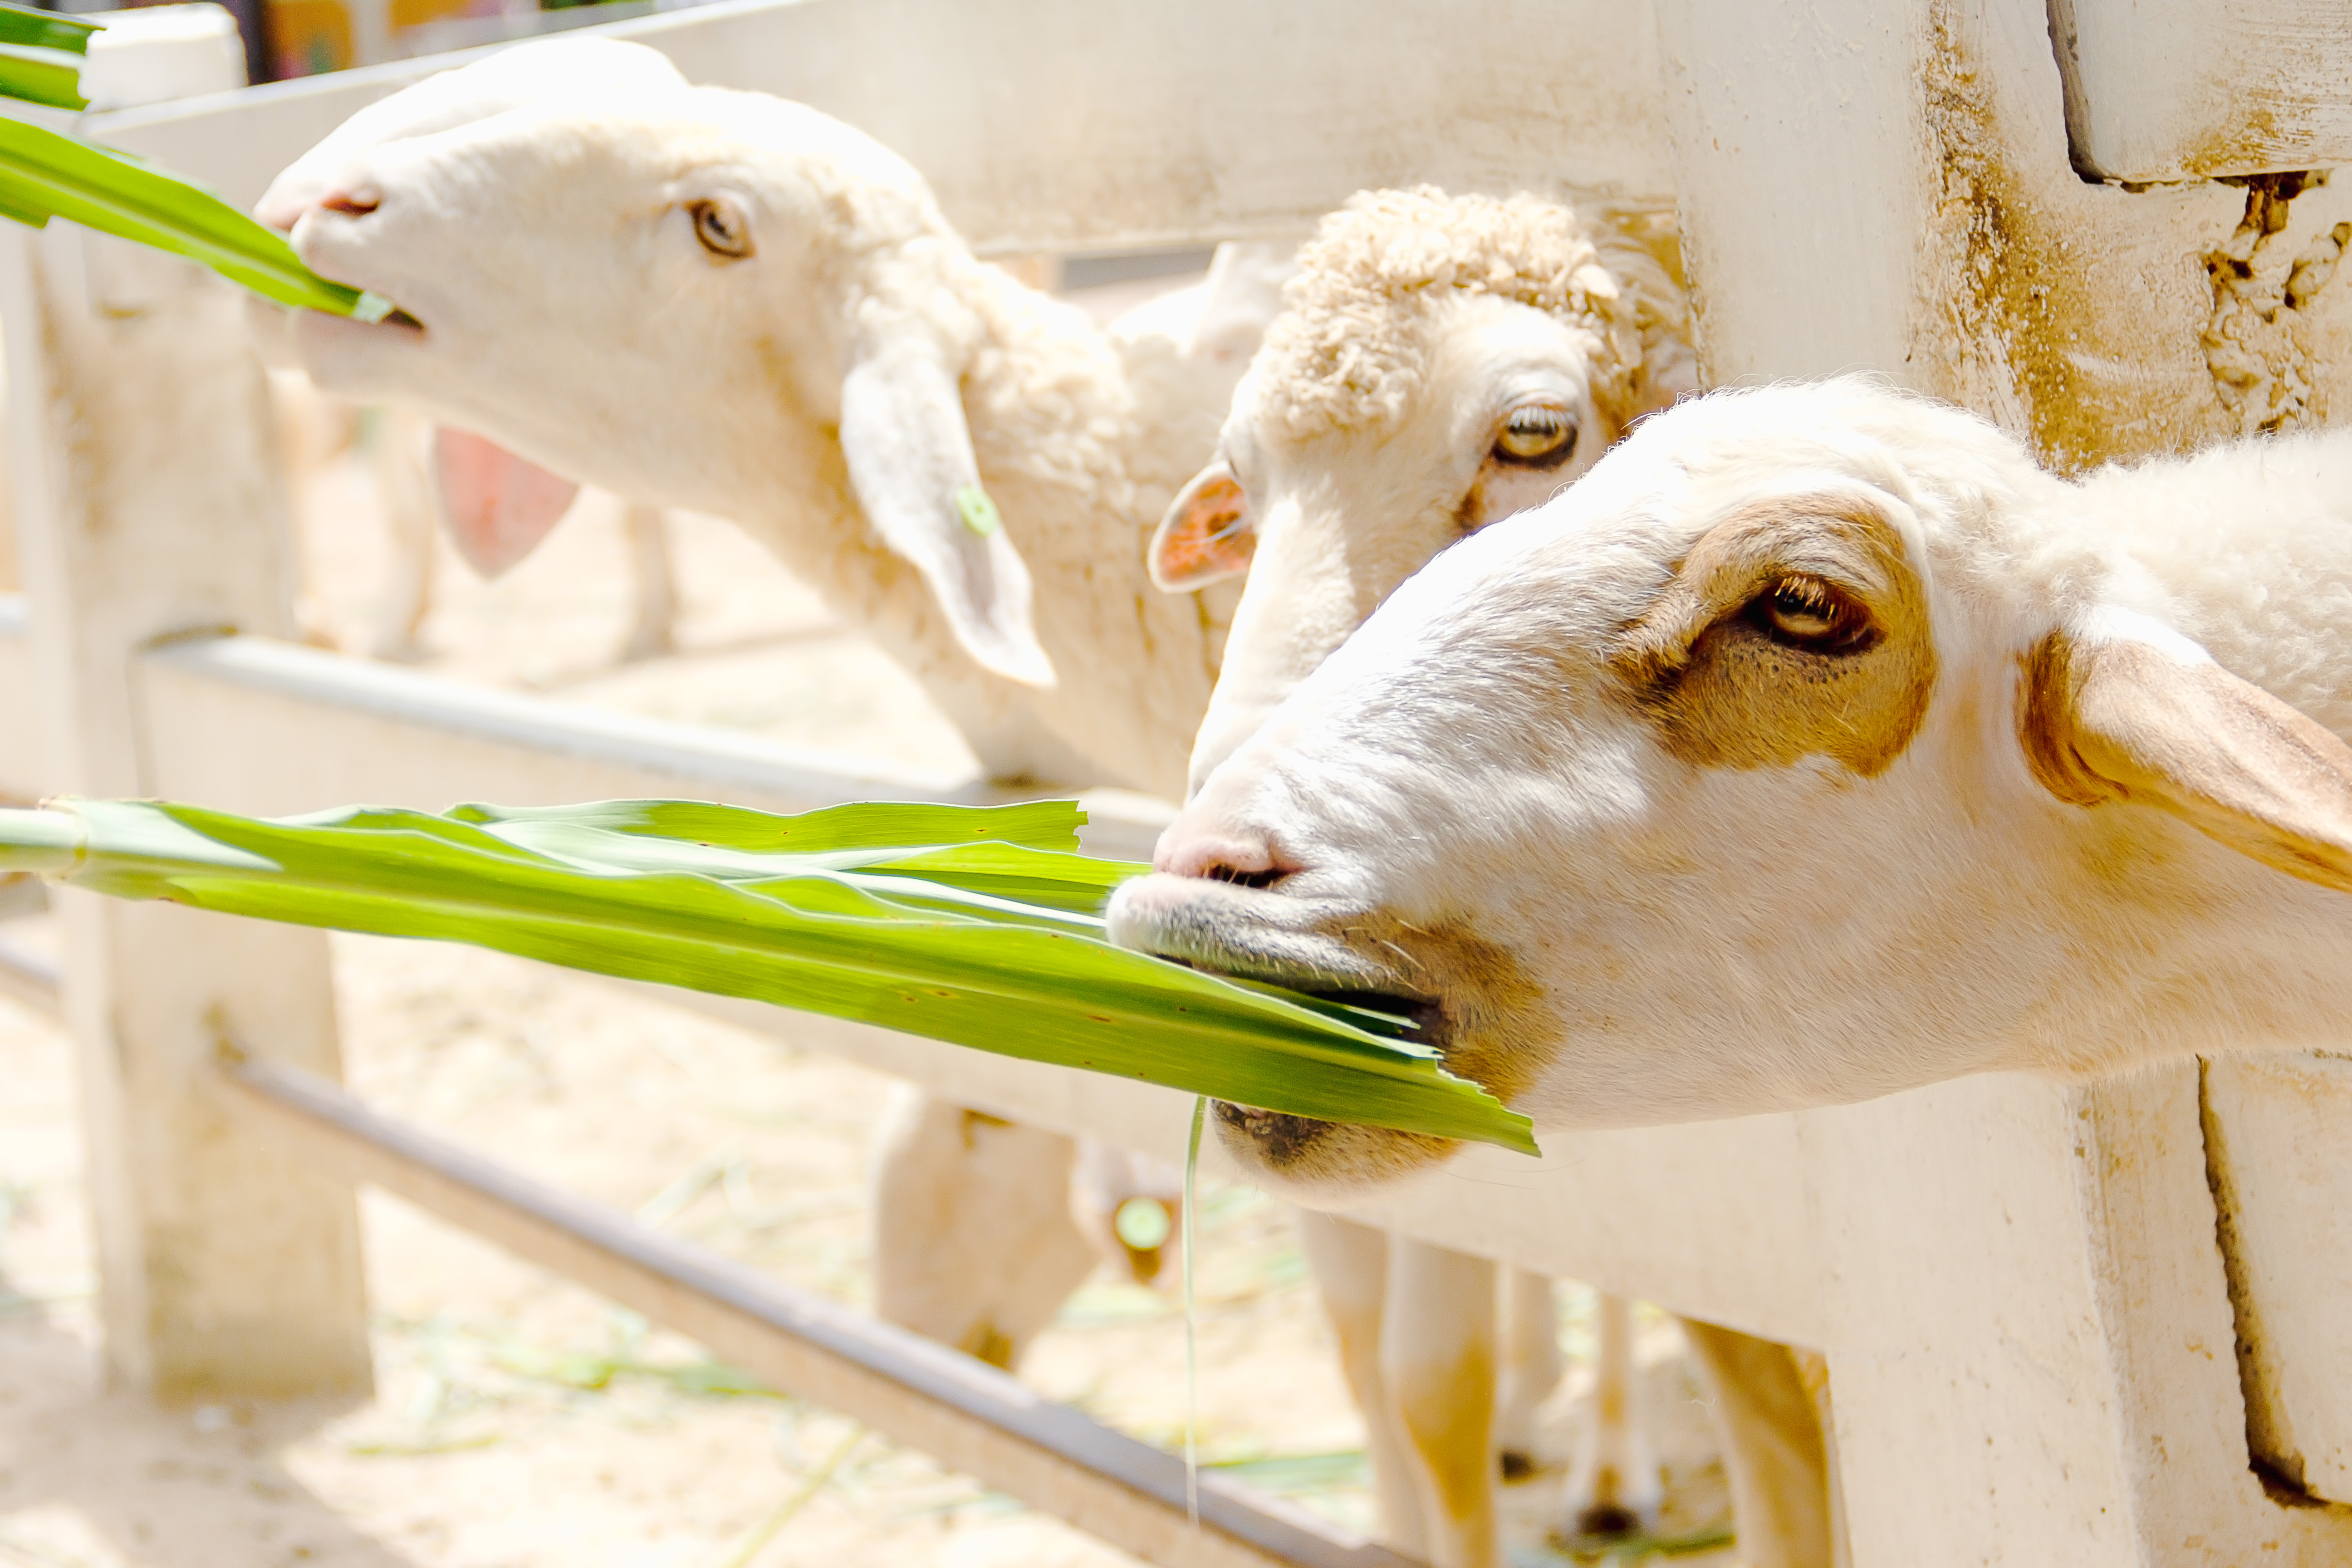
agriculture, animal, background, closeup, cute, domestic, eat, eating, farm, farming, field, goat, grass, green, lamb, livestock, mammal, natural, nature, outdoor, portrait, rural, sheep, summer, white, wool, young, goats, fauna, cow goat family, snout, cattle like mammal, goat antelope